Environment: real
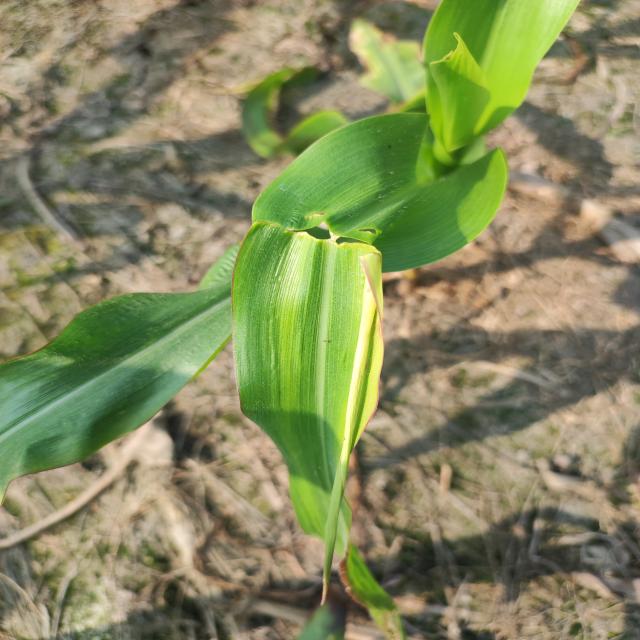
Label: fall_armyworm